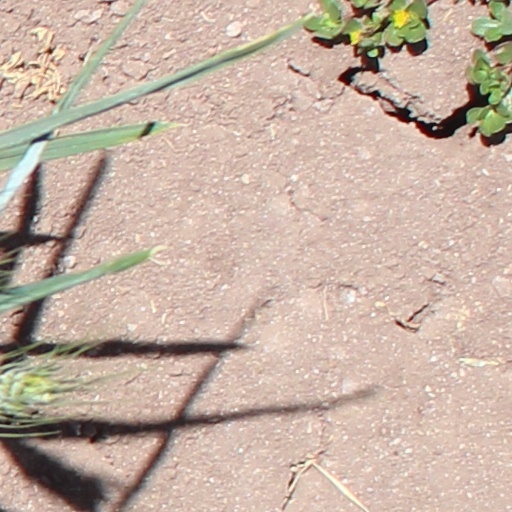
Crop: wheat